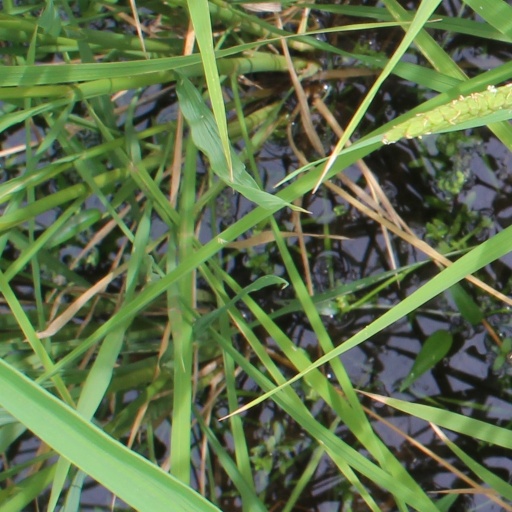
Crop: rice